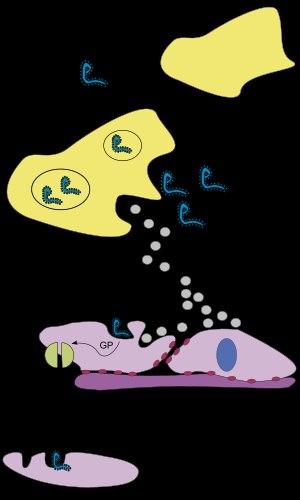
La maladie à virus Ebola, également appelée fièvre hémorragique Ebola ou fièvre d’Ebola, est la maladie provoquée par le virus Ebola, qui touche les primates et d'autres animaux tels que le porc. Il s'agit d'une fièvre hémorragique virale aiguë accompagnée d'une atteinte sévère de l'hémostase et du système immunitaire conduisant à une grave immunodépression. Présentant un tableau clinique identique à celui des affections à virus Marburg, la maladie à virus Ebola est réputée plus grave et le plus souvent mortelle chez l'homme, avec un taux de létalité atteignant parfois 90 % lors des flambées épidémiques. Ces dernières surviennent principalement dans les villages isolés d'Afrique centrale et d'Afrique de l'Ouest, à proximité des forêts de feuillus humides tropicales et subtropicales. Aucun facteur de prédisposition à l'infection n'a été identifié ; toutefois, les personnes de 20 à 30 ans semblent particulièrement sensibles au virus.